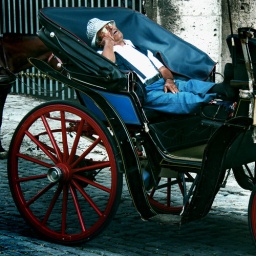
walking down the street in Rome